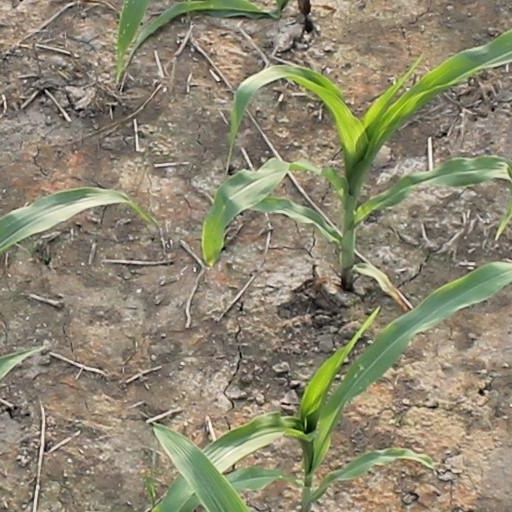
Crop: maize; corn